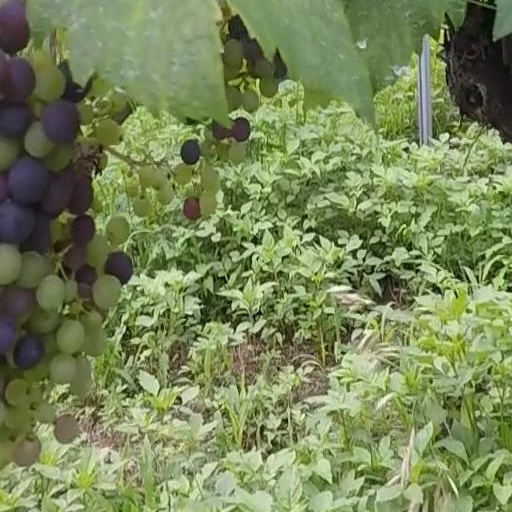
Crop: grape